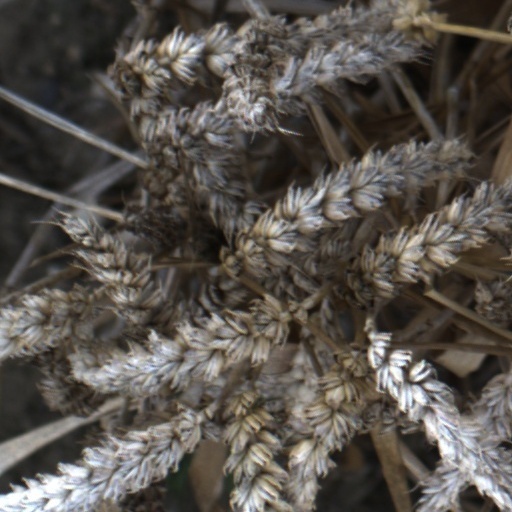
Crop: wheat